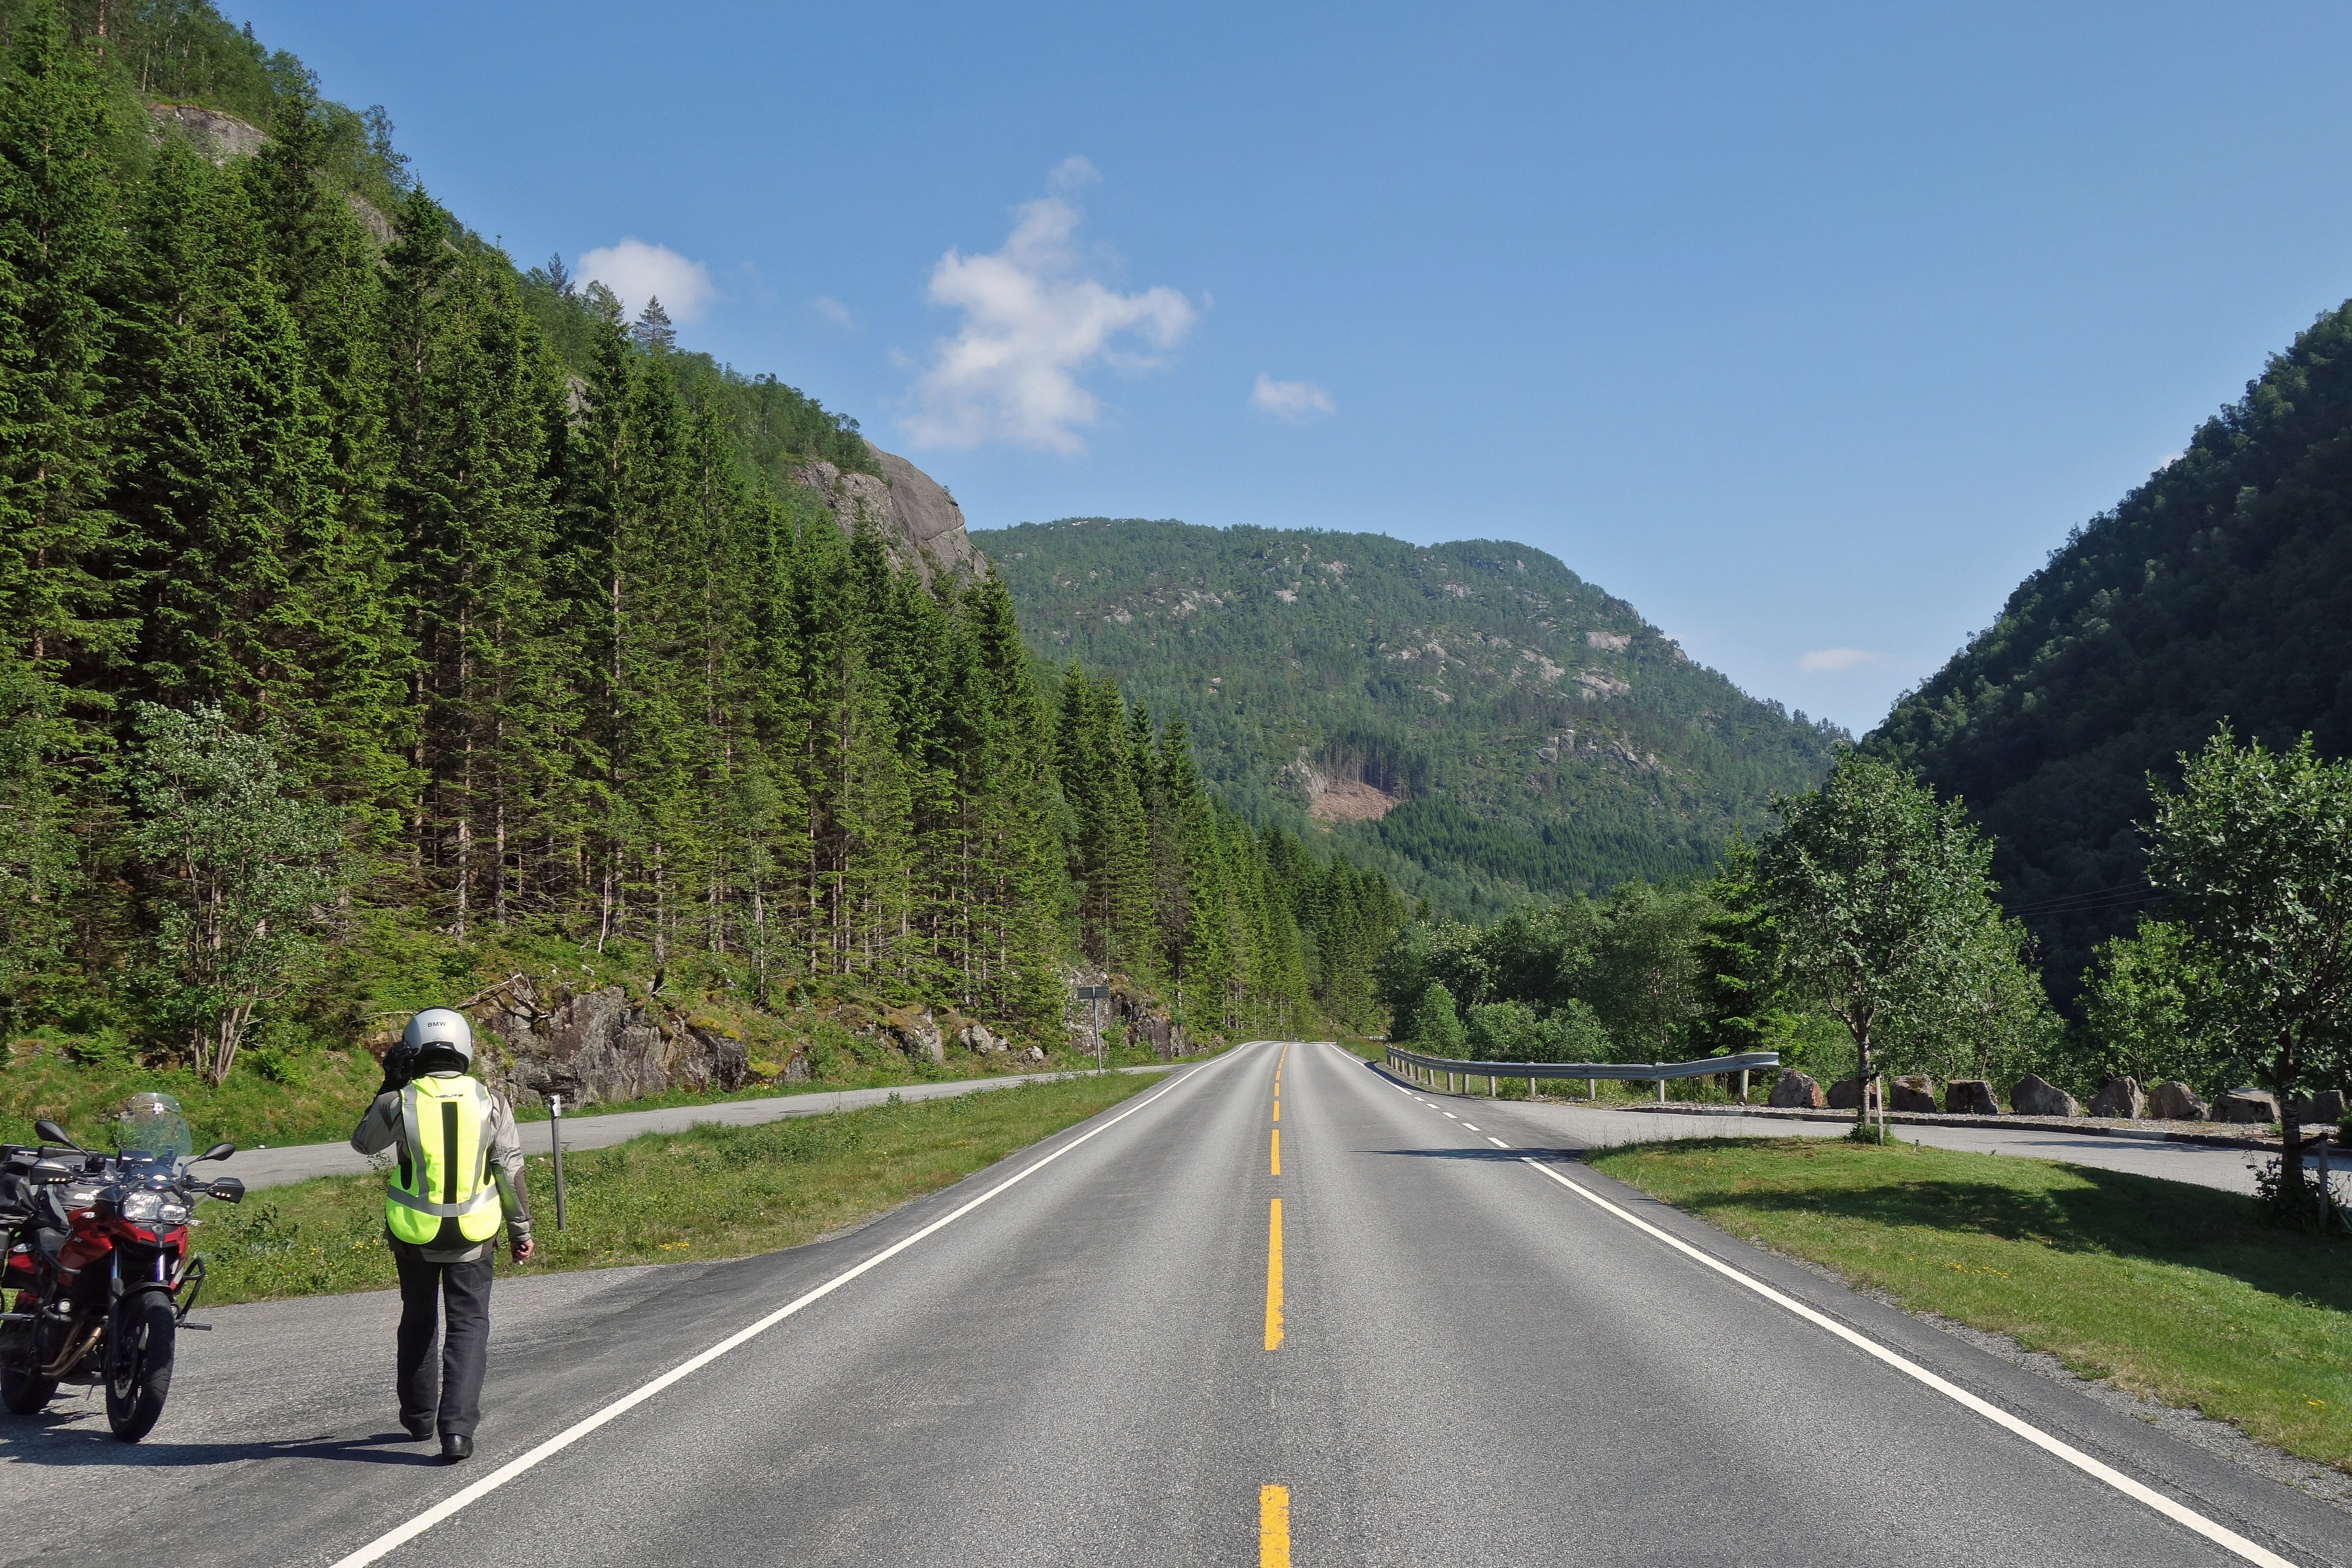
mountain, road, highway, mountain range, asphalt, lane, road trip, infrastructure, mountain pass, nonbuilding structure, controlled access highway